1840s

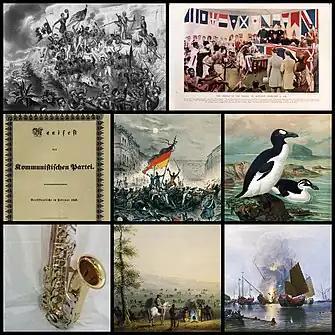
From top left, clockwise: The Mexican–American War ushers in the American expansion in its western frontier, paving way for new territories (and eventually states) such as Texas and California; the signing of the Treaty of Waitangi in 1840 guarantees continued Māori sovereignty but also leads to the proclamation of the nominal Colony of New Zealand; The great auk goes extinct, as it falls victim to overhunting; The First Opium War catalyzes Europe's imperial encroachment and control over Chinese ports, as the war resulted with Hong Kong's succession to Britain via the Treaty of Nanking; The Oregon Trail opens up to the world, prompting a wave of migration to the American west and later on, a gold rush in California that persisted through the 1850s; The saxophone is patented, later used in jazz, swing, and blues; First edition of the Communist Manifesto is published by Karl Marx in February 1848, and goes on to create a revolutionary shift in political ideologies and thought in the 20th century, influencing entire states such as Soviet Union, China, and Cuba; the Revolutions of 1848 ravages European politics, and causes multiple socio-cultural changes, particularly in classical music, arts, and politics.

The 1840s (pronounced "eighteen-forties") was a decade of the Gregorian calendar that began on January 1, 1840, and ended on December 31, 1849.